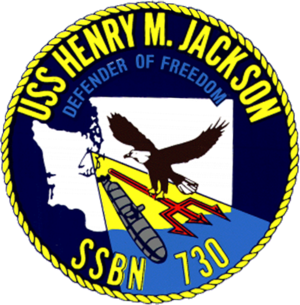
L’USS Henry M. Jackson (SSBN-730) est un sous-marin nucléaire lanceur d’engins de la classe Ohio de l’United States Navy. Il est en service depuis 1984. Il est le seul sous-marin de l'US Navy à porter le nom du sénateur de l'état de Washington Henry M. Jackson et le seul sous-marin de la classe Ohio à ne pas porter le nom d'un état des États-Unis